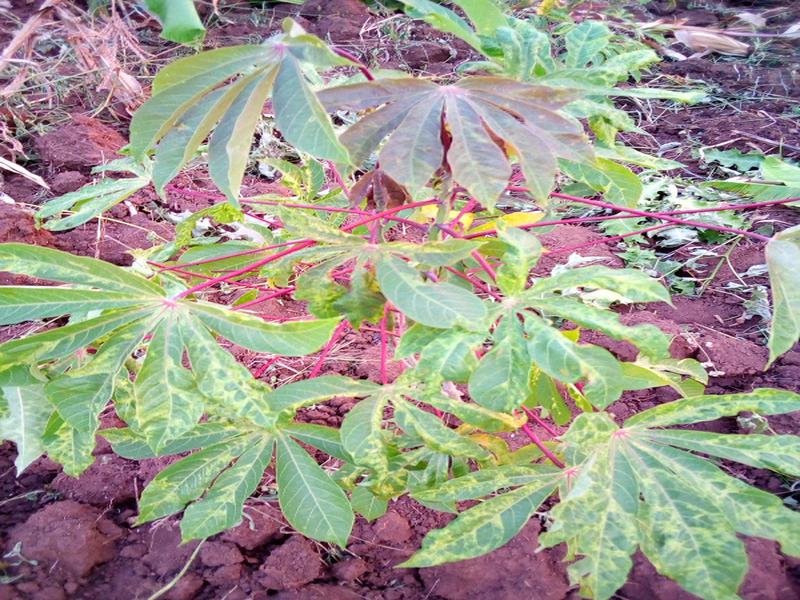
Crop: cassava
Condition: mosaic_disease